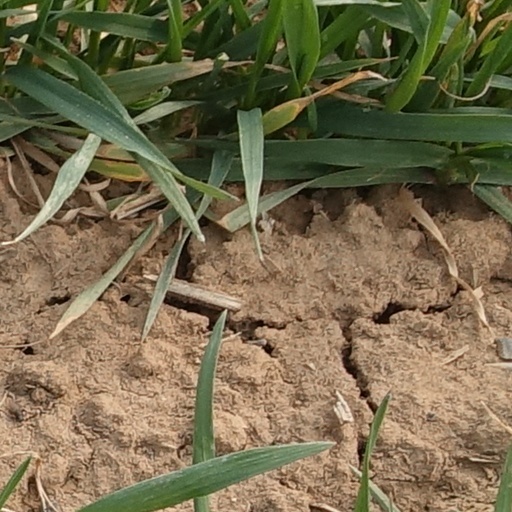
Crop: wheat